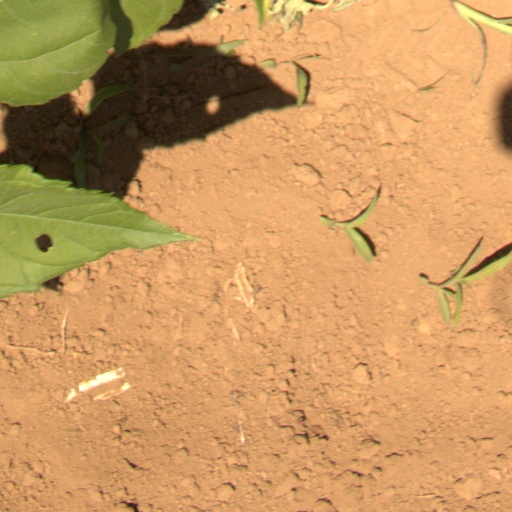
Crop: Jerusalem artichoke